David Harbour

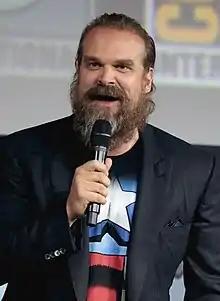
Harbour at the 2019 San Diego Comic-Con

David Kenneth Harbour (born April 10, 1975) is an American actor. His accolades include a Screen Actors Guild Award and a Critics' Choice Television Award, in addition to nominations for two Primetime Emmy Awards, a Tony Award, and a Golden Globe Award.